Seen (artist)

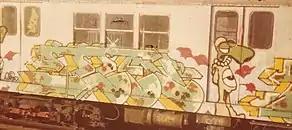
A piece, featuring Vaughn Bodē’s character Razzberry, by Seen on an R21 on the 6 line, 1980s

During the very early 1980s he started producing work on canvas, shown by galleries and bought by museums and private collectors. He continued to paint New York City subway trains until 1989, long after increased pressure from the MTA had stopped many from doing so. He was included in the 1983 PBS documentary "Style Wars".